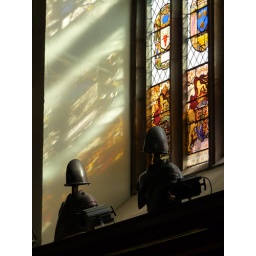
Stained glass windows and parts of suits of armour in Middle Temple Hall, London.